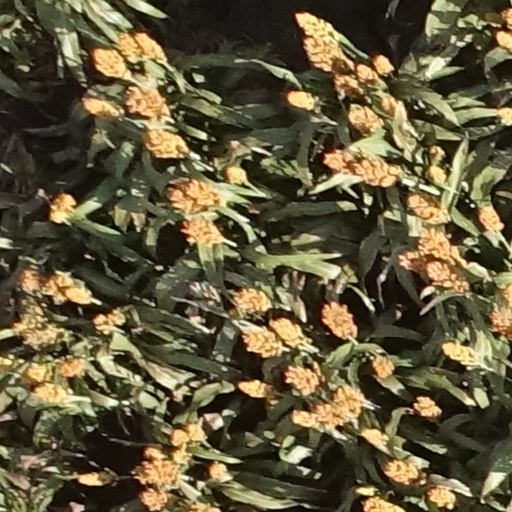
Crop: sorghum